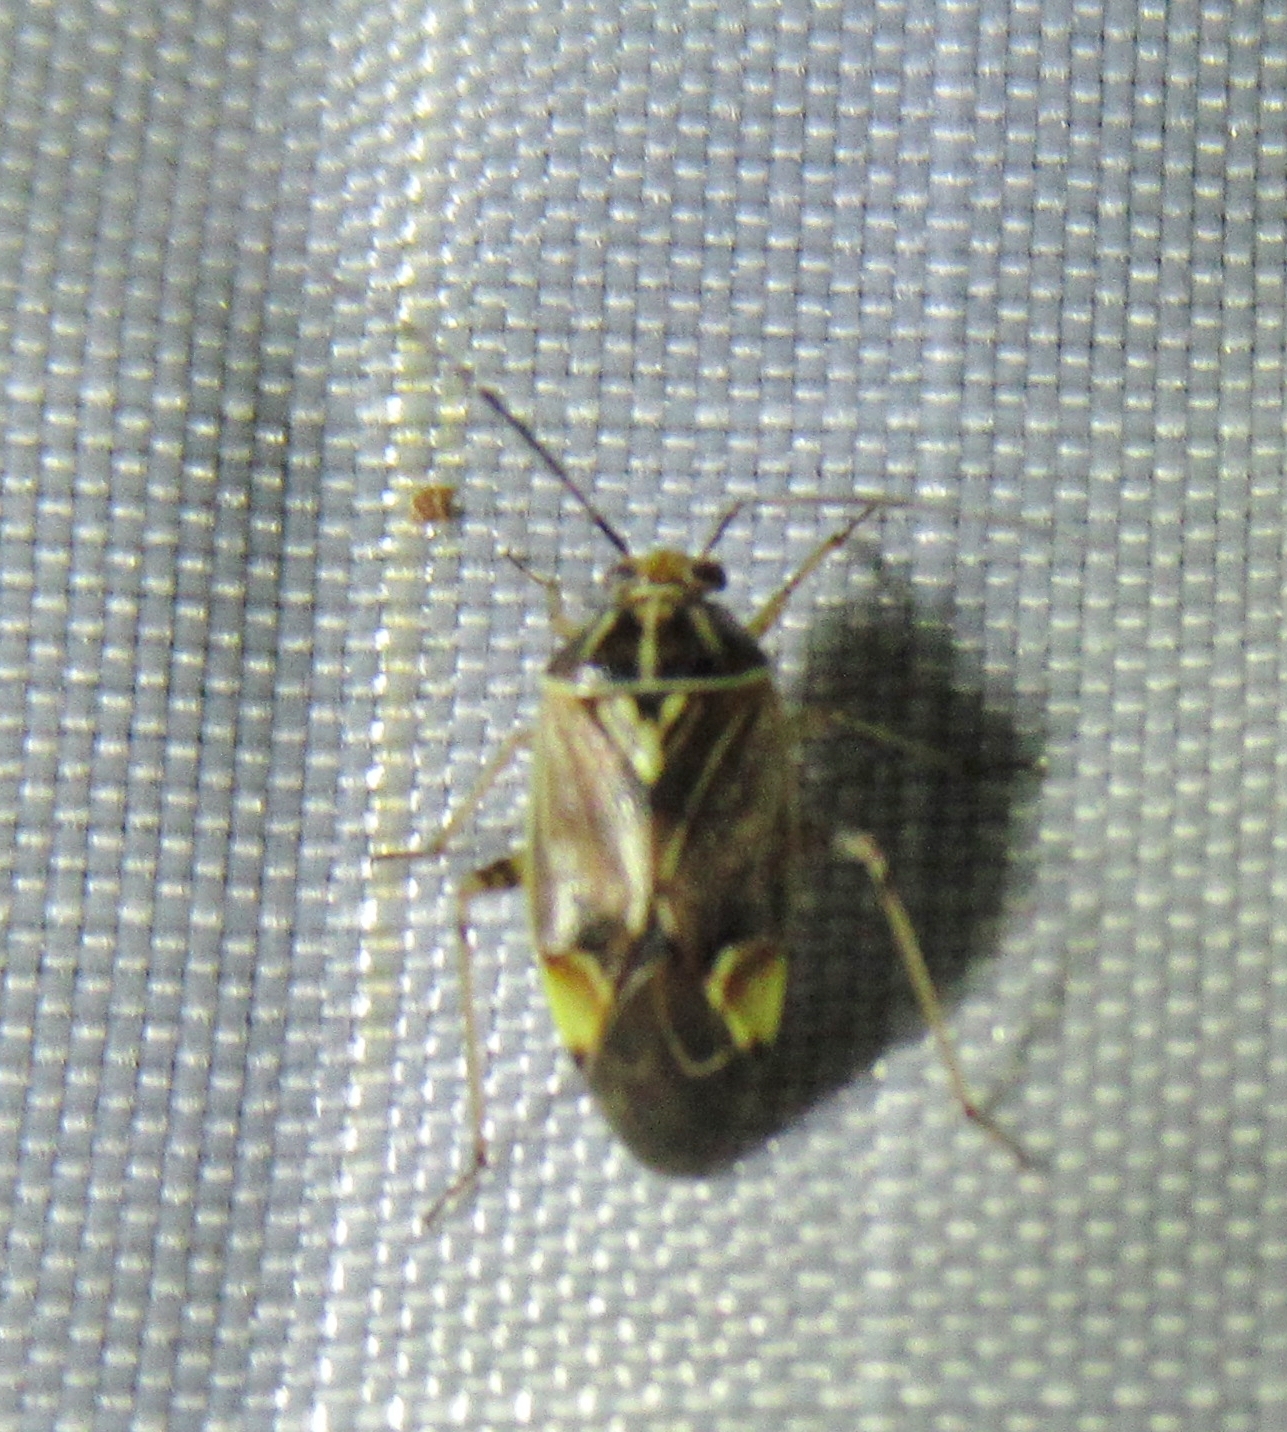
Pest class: lygus_bug